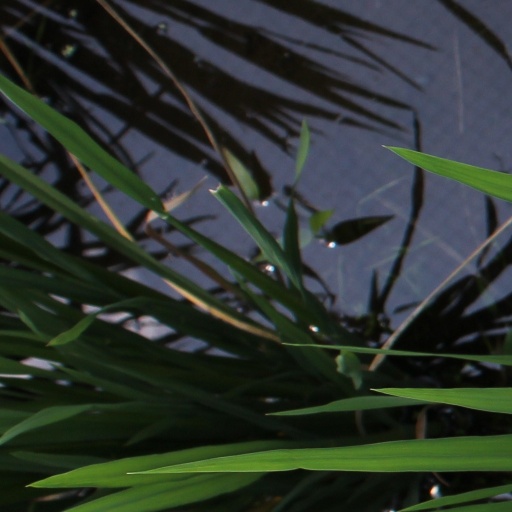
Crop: rice